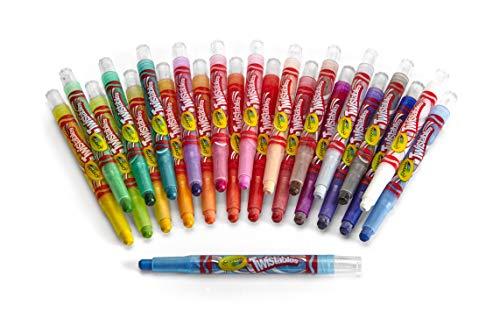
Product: Crayola Mini Twistables Crayons, 24 Classic Colors Non-Toxic Art Tools for Kids & Toddlers 3 & Up, Great for Kids Classrooms Or Preschools, Self-Sharpening No-Mess Twist-Up Crayons
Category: Toys & Games | Arts & Crafts | Drawing & Painting Supplies | Crayons
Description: This pack offers 24 Mini Twistables Crayons in assorted colors.
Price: $4.47 - $24.47
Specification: Shipping Information: View shipping rates and policies|ASIN: B082XD3WC2